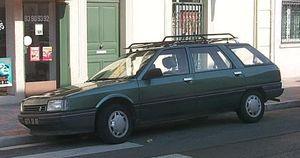
La Renault 21 est une voiture construite par Renault de 1986 à 1995 à Sandouville, à Envigado et à Valladolid.